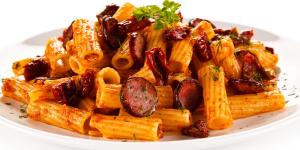
pasta con salchichas y queso